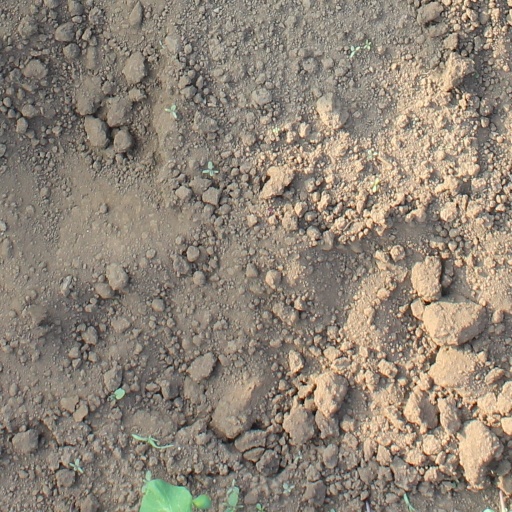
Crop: soybean